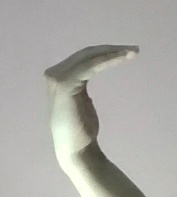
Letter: haa